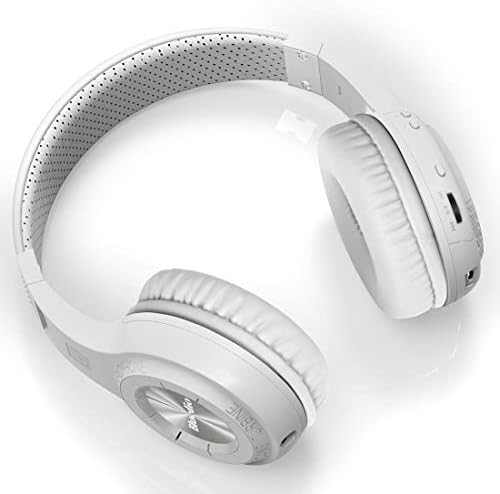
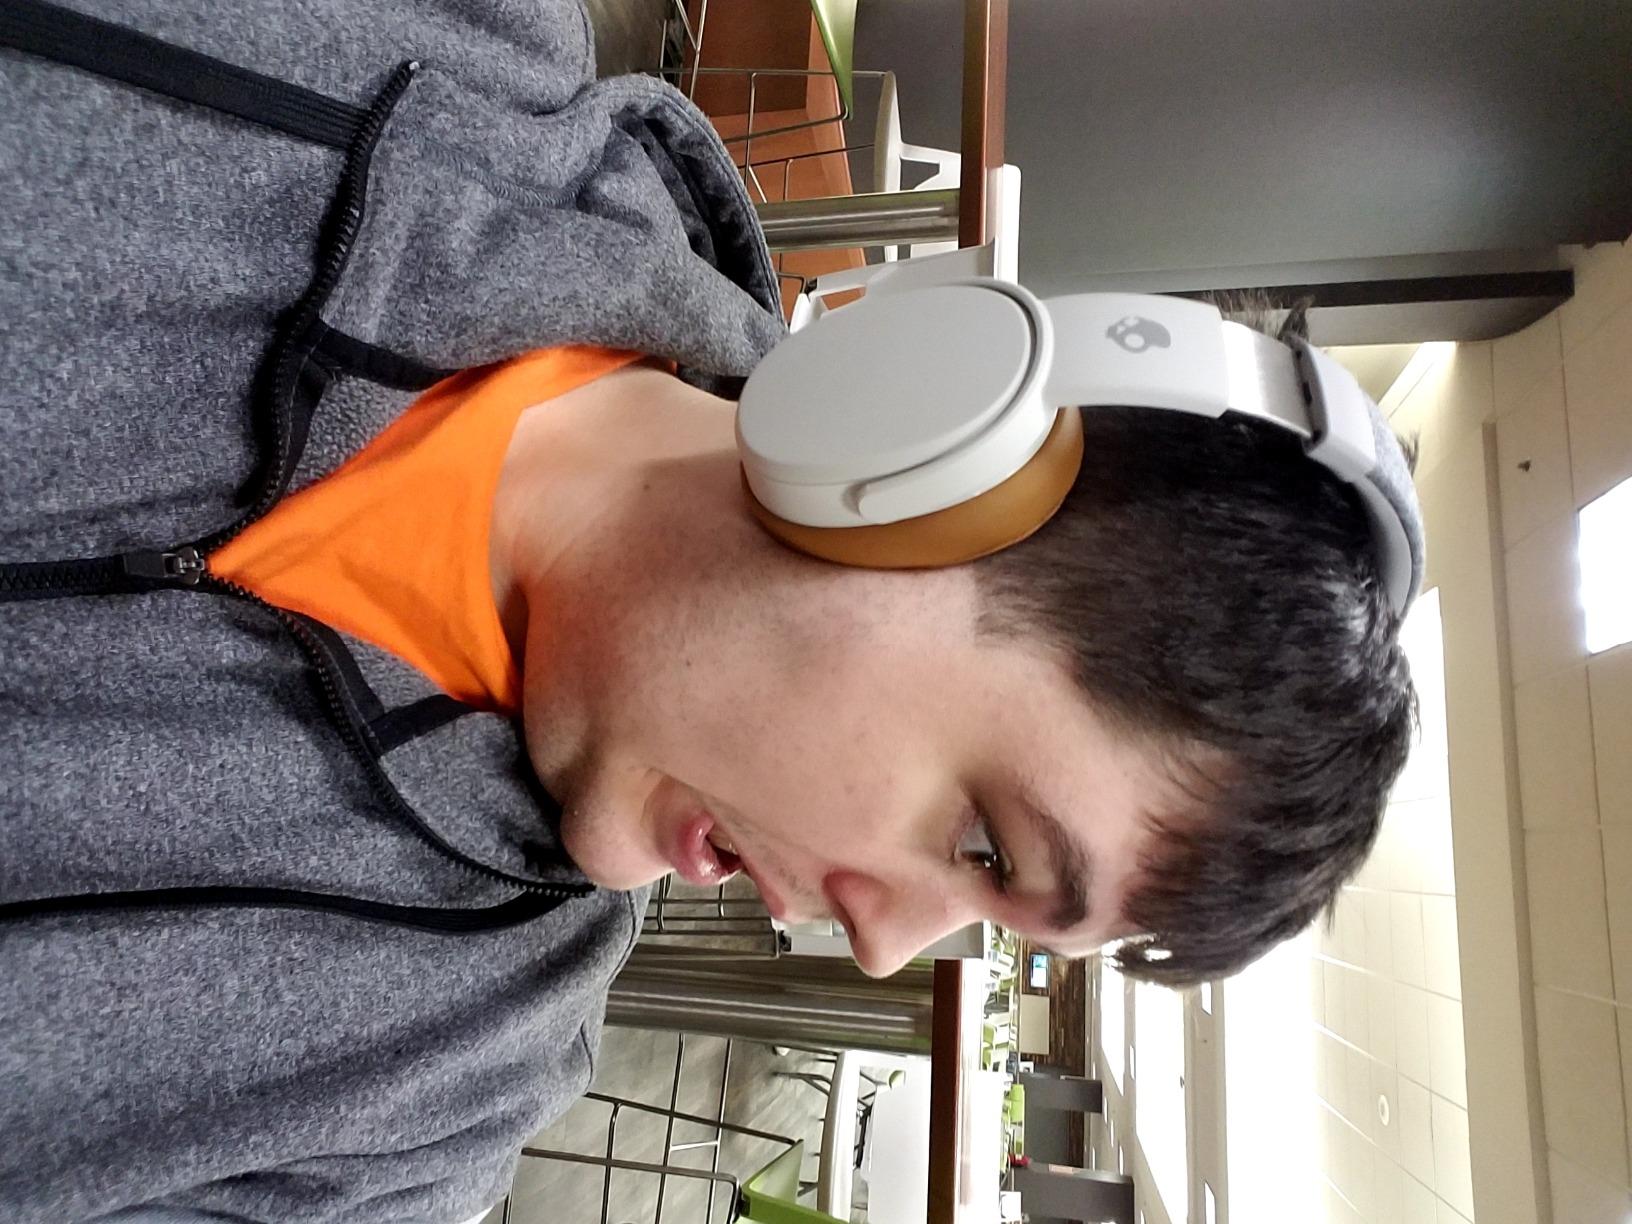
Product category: headphones
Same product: no